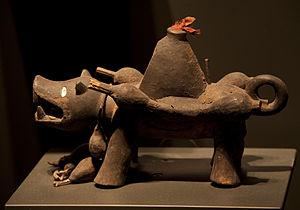
Le terme nkisi ou nkishi est généralement employé pour désigner les statuettes anthropomorphes produites par les populations bakongo à des fins magico-religieuses. Pendant la période coloniale, ces statuettes étaient appelées « fétiches », ou encore « fétiches à clous », certaines d'entre elles, Nkondi, étant parfois couvertes de clous et de lamelles de fer. Dans la pensée kongo, « nkisi » réfère aussi à une puissance personnalisée du monde invisible qui peut être soumise ou contrôlée au moyen de pratiques rituelles.